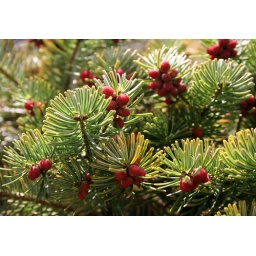
Attractive miniature red cones on a Caucasian Fir tree (&lt;i&gt;Abies nordmanniana&lt;/i&gt;) in the Botanical Garden.Ballarat.Victoria.Pinaceae